Vernon Lee

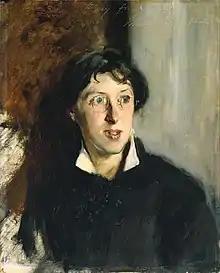
Portrait of Violet Paget by John Singer Sargent

Vernon Lee was the pseudonym of the French-born British writer Violet Paget (14 October 1856 – 13 February 1935). She is remembered today primarily for her supernatural fiction and her work on aesthetics. An early follower of Walter Pater, she wrote over a dozen volumes of essays on art, music and travel.